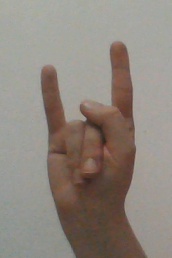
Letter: la